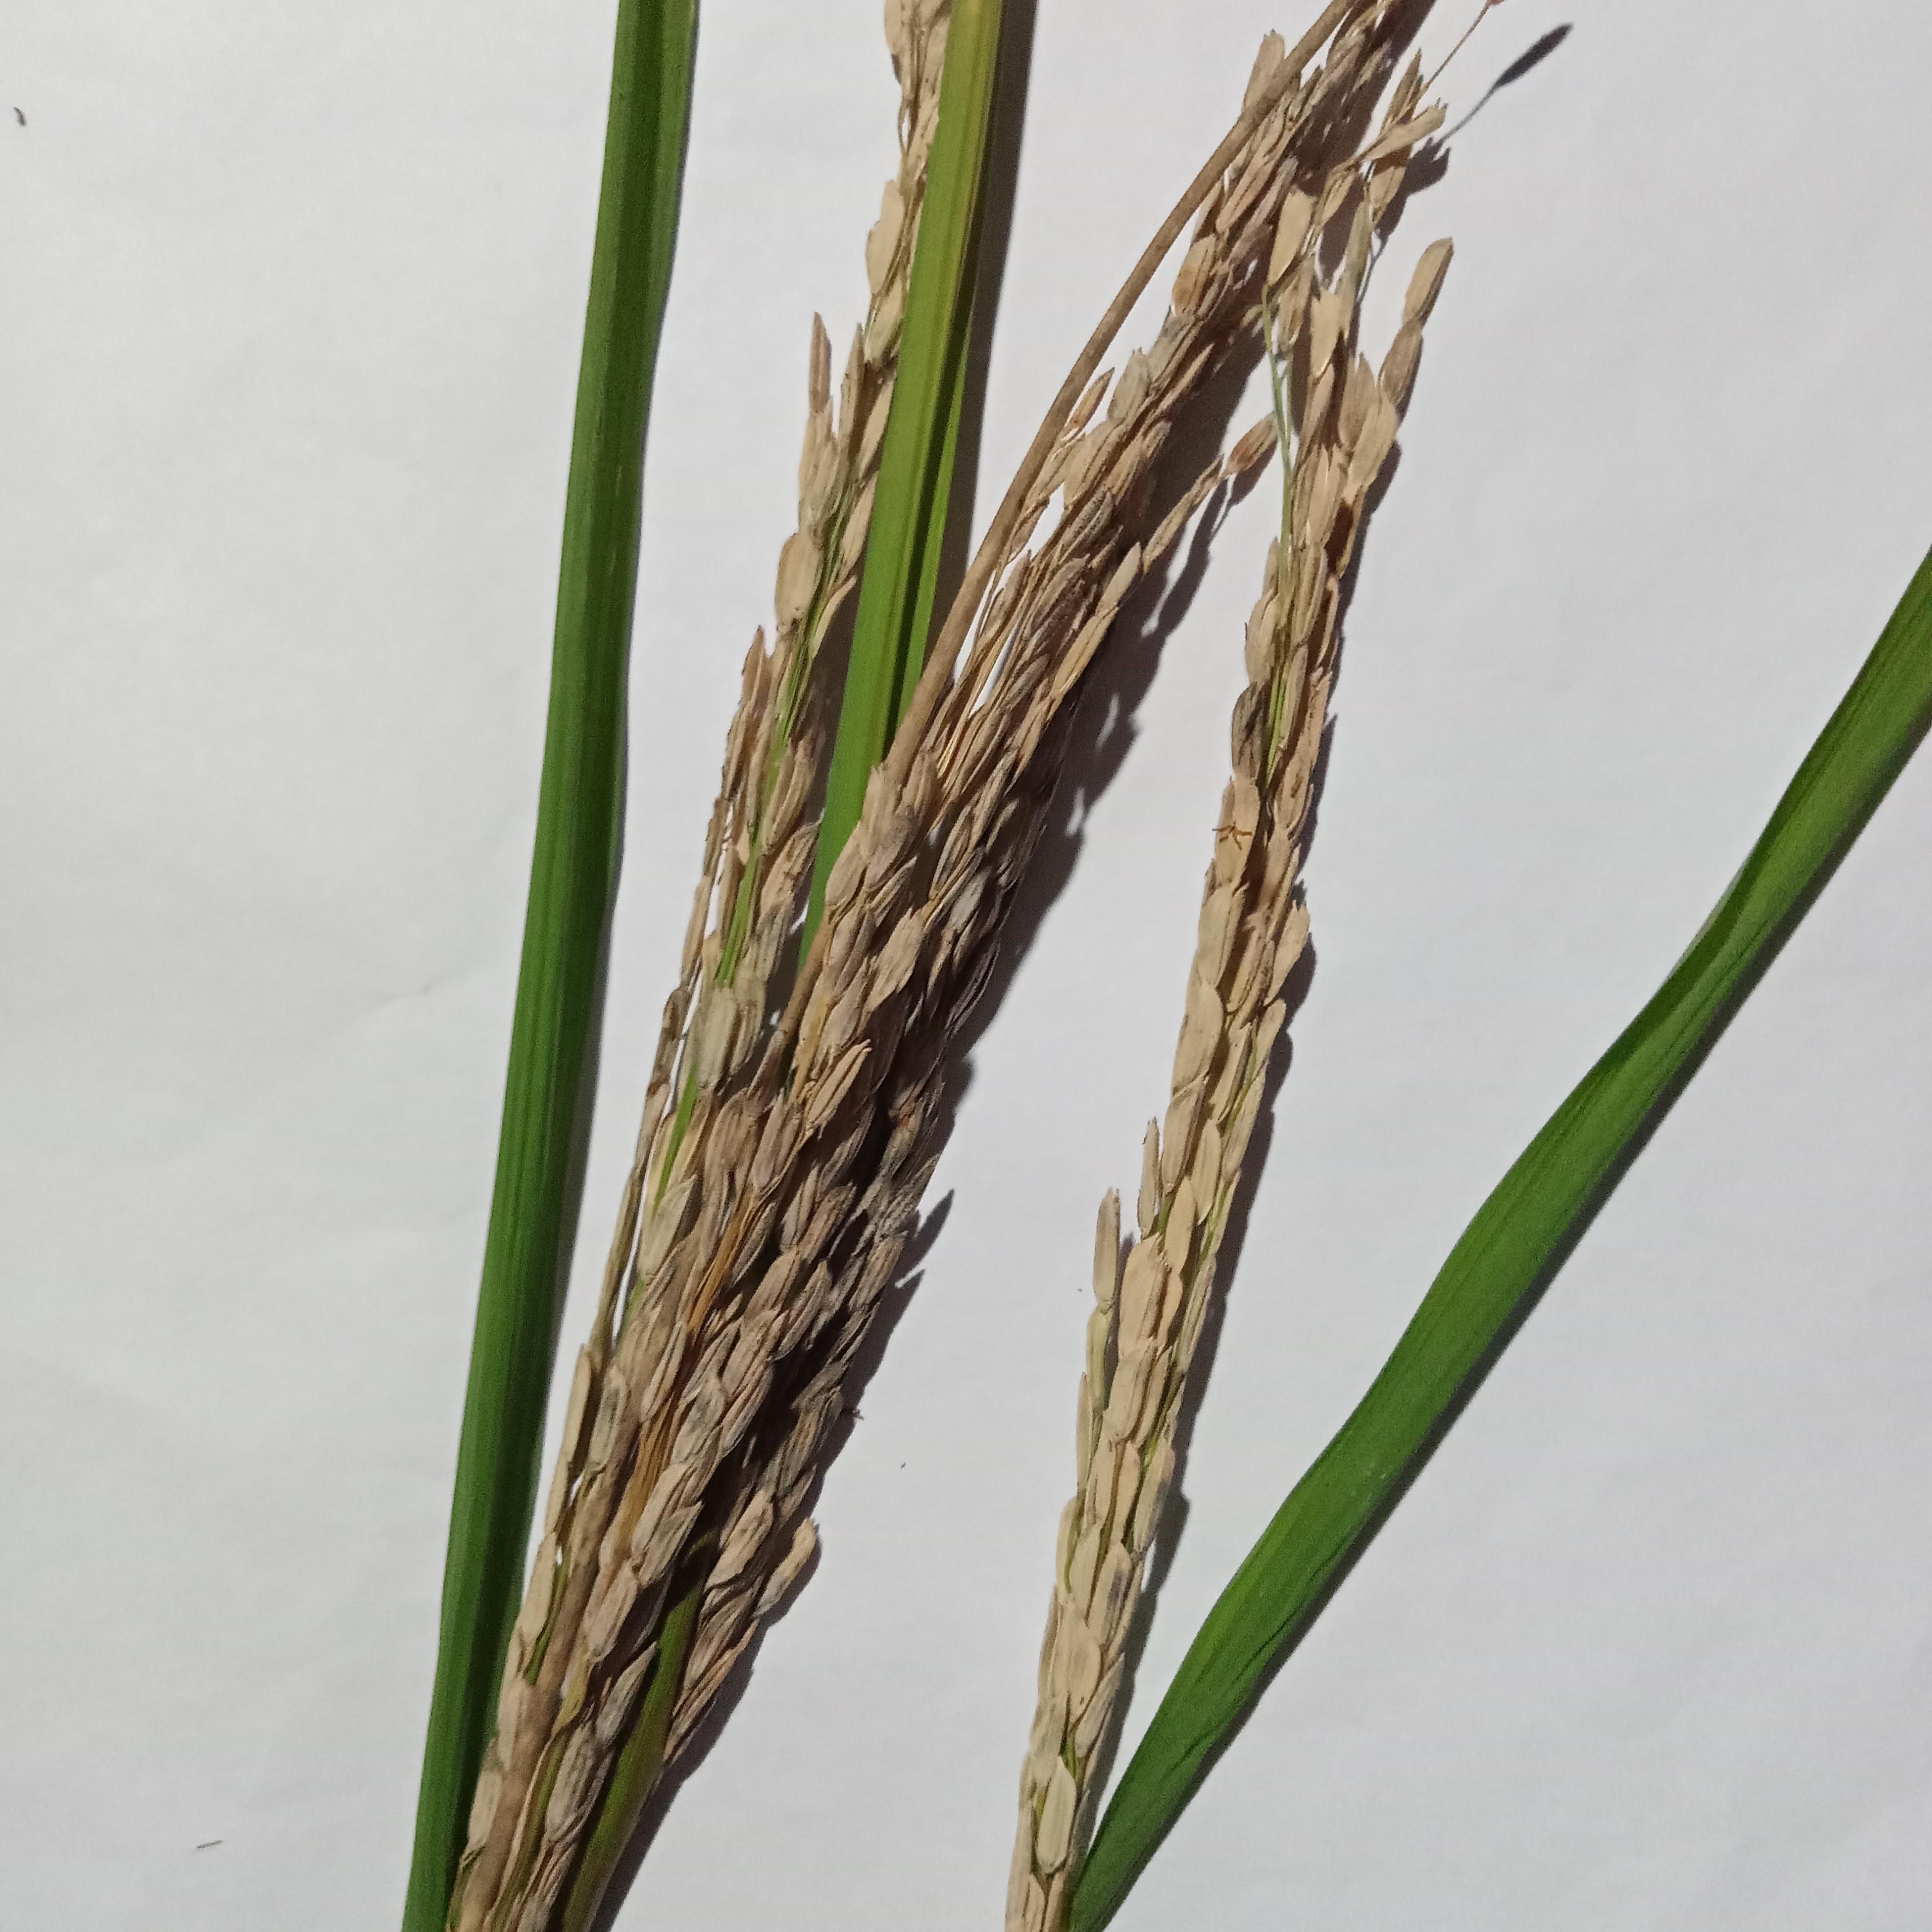
Label: Rice___Neck_Blast